Ted Karras Jr.

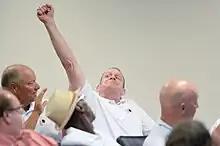
Karras Jr. was a replacement player during the 1987 NFL strike and was part of the Redskins' replacement players that went 3-0. On June 12, 2018, they were awarded Super Bowl XXII rings.

Theodore George Karras Jr. (born December 10, 1964) is an American college football coach and former player. He is the head football coach for Marian University, a position he first held from the program's inception in 2007 to 2012 and resumed in 2023. Karras was the head football coach at Rose–Hulman Institute of Technology in Terre Haute, Indiana from 2003 to 2005 and Walsh University in North Canton, Ohio from 2013 to 2016. He led the 2012 Marian Knights football team to the NAIA Football National Championship title.